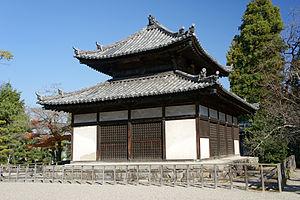
Hōrin-ji, ou Mii-dera est un temple bouddhiste situé à Mii, Ikaruga, dans la préfecture de Nara au Japon. Le préfixe honoraire du temple est sangō Myōken-san. Hōrin-ji se trouve à environ un kilomètre au nord du tō-in de Hōryū-ji.